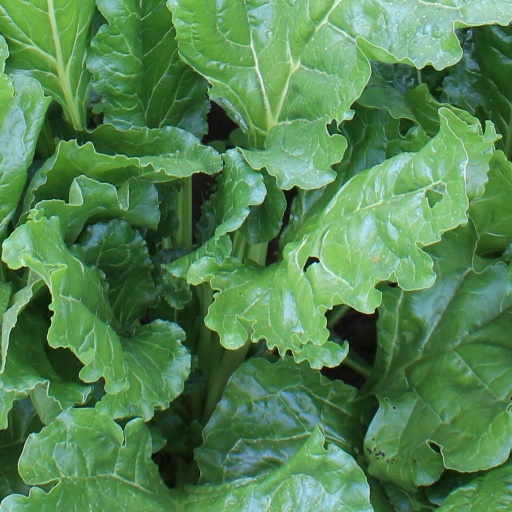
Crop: sugar beet